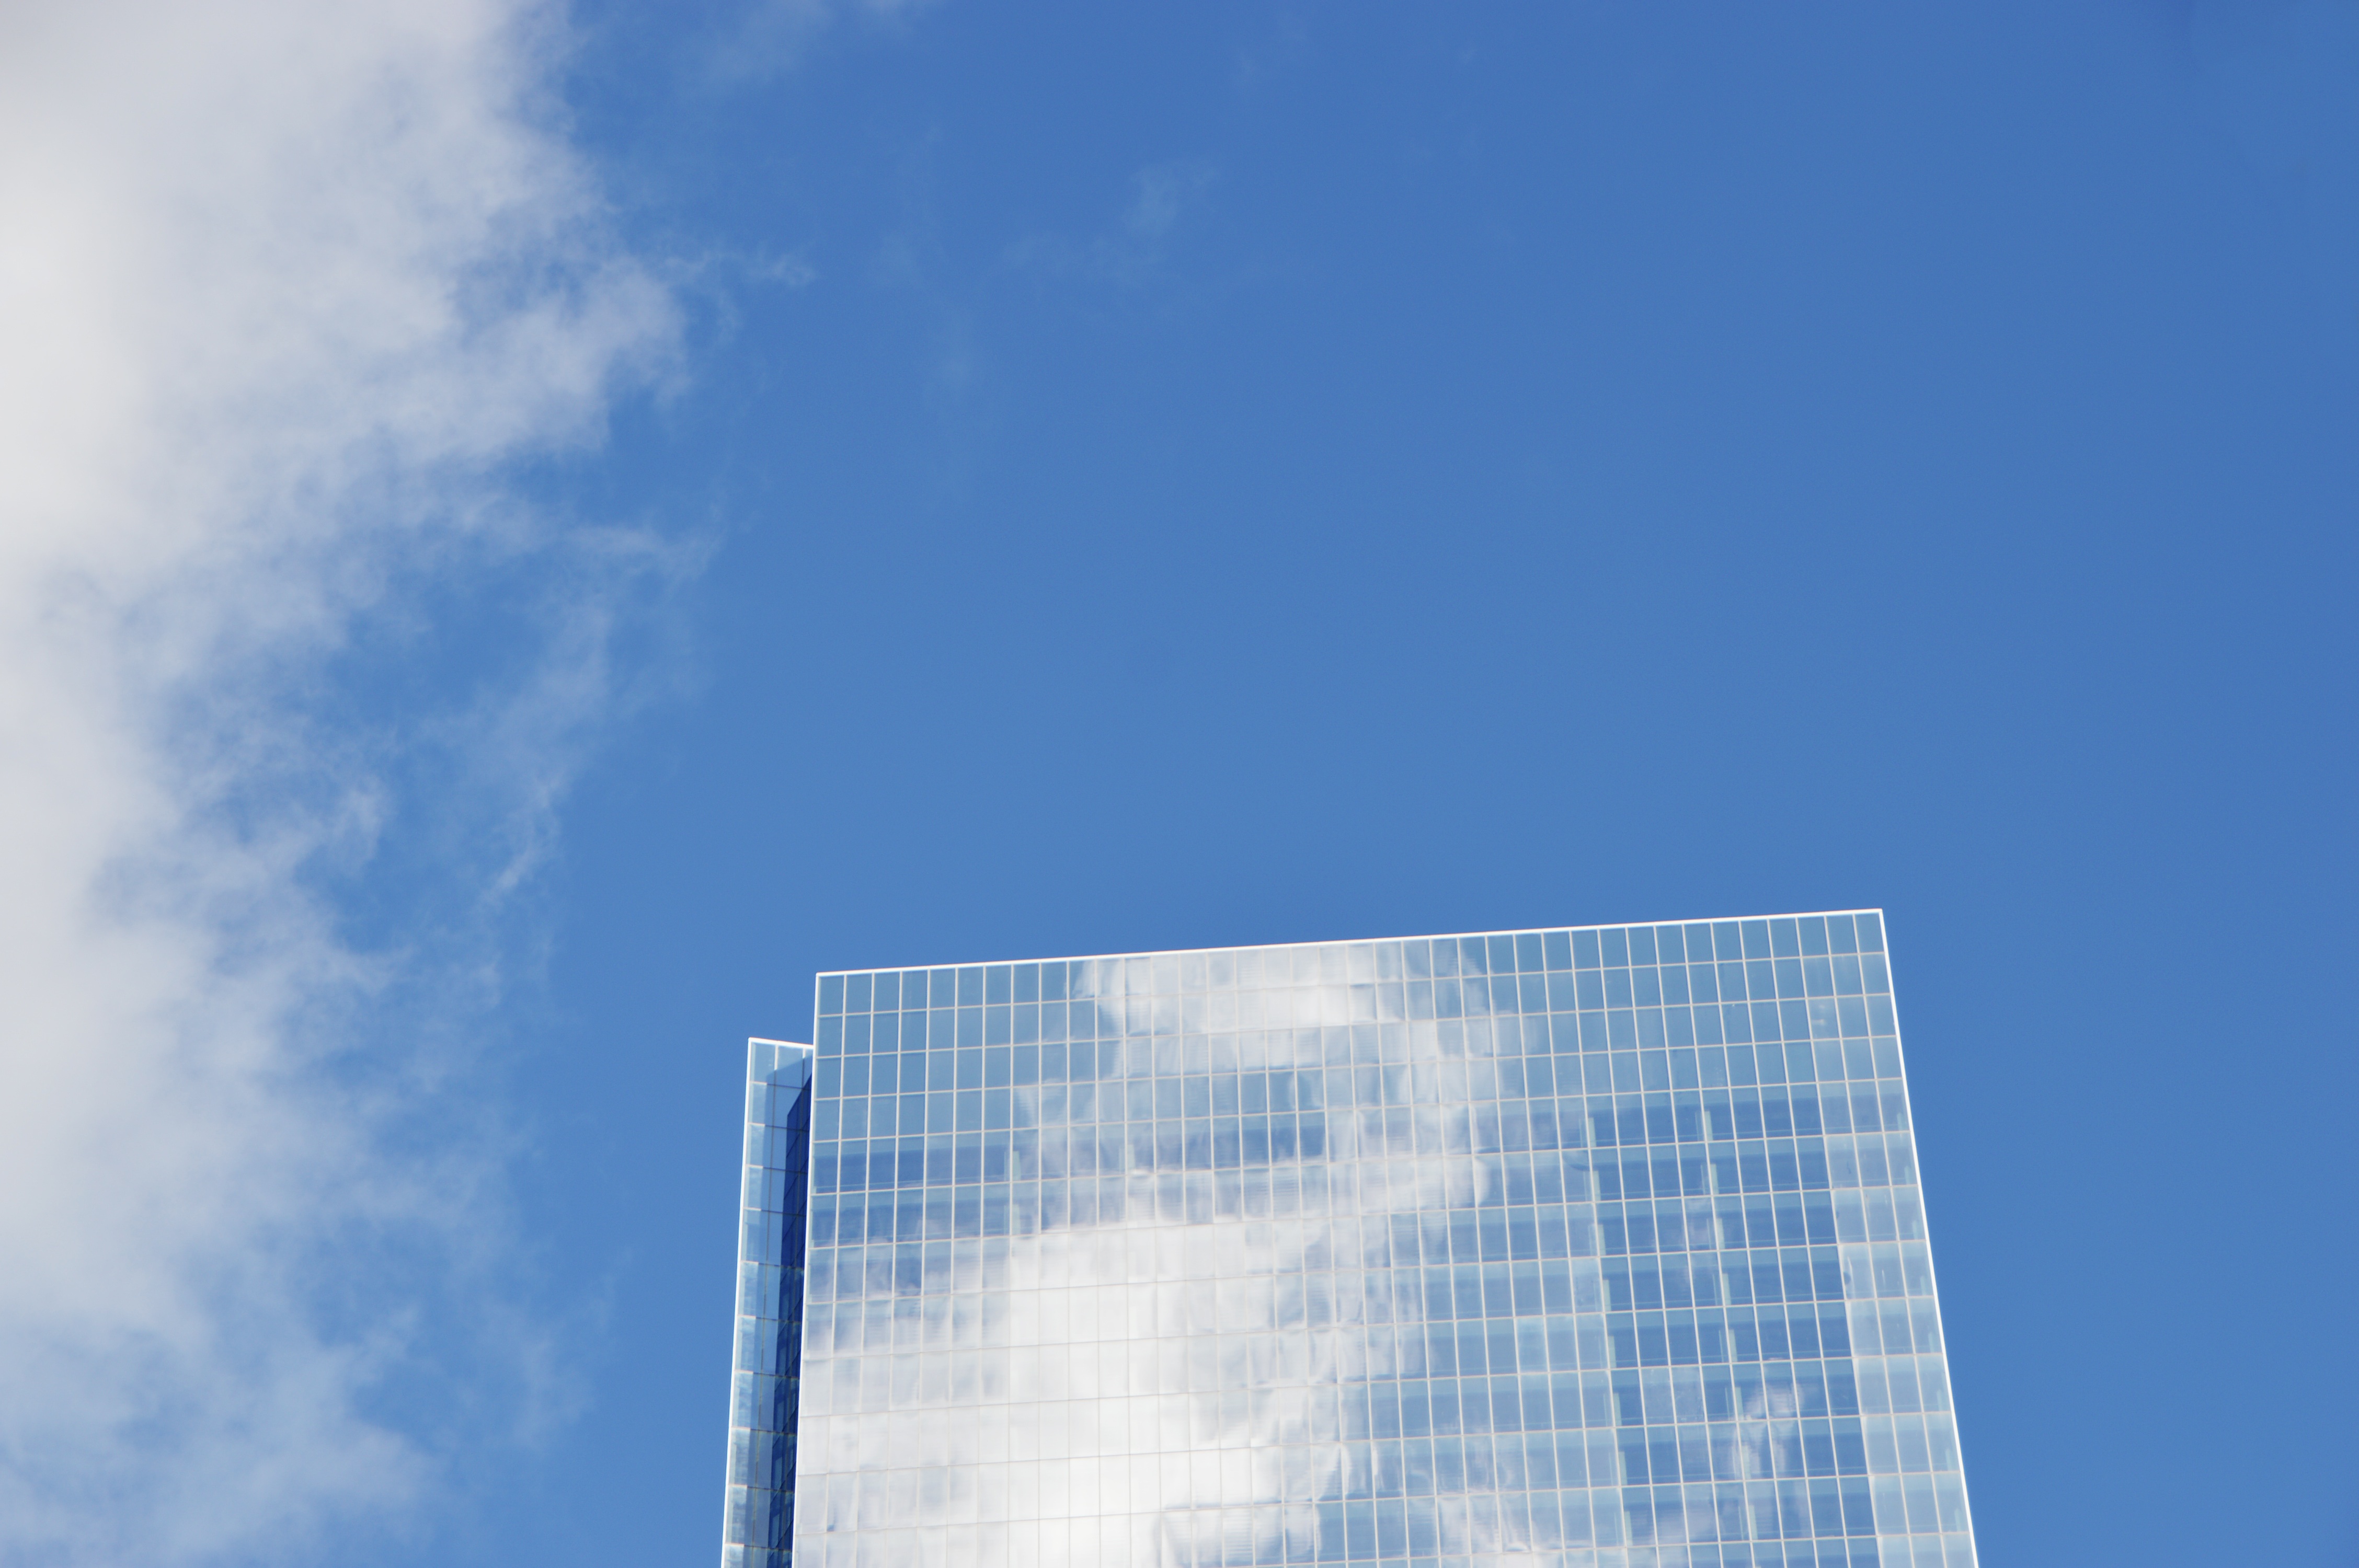
cloud, sky, sunlight, skyscraper, reflection, tower, facade, blue, tower block, energy, atmosphere of earth